Edith Williams

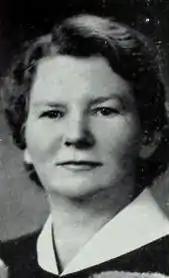
1941 graduation photograph

Edith Williams (24 June 1899 – 24 November 1979) was a Canadian veterinarian, the second woman from the country to complete her training at the Ontario Veterinary College and life partner of Dr Frieda Fraser. Initially entering university in 1916, Williams dropped out after one year. After a three-year trip abroad while she worked as a clerk in a bank and the Canadian immigration office, she returned to Toronto and took up farming on a farm she had inherited. After ten years of raising livestock, Williams was accepted into veterinary school and graduated in 1941. For the next twenty-five years, she had a private small-animal veterinary practice in Toronto. During the periods when Fraser and Williams were separated, they wrote letters daily. Their correspondence was preserved and donated after Fraser's death to the University of Toronto libraries. It is a unique portrait of lesbian life in the early twentieth century, as few such records have survived.